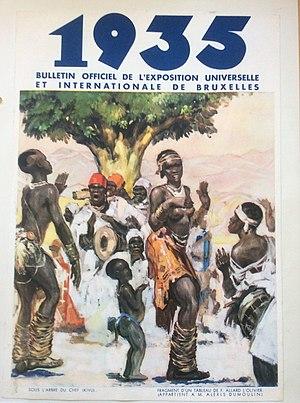
Couverture du bulletin officiel de l'exposition universelle et internationale de Bruxelles, fragment d'une toile de Fernand Allard l'Olivier
L'Exposition universelle de 1935 s'est tenue du 27 avril au 25 novembre 1935 sur le plateau du Heysel à Bruxelles.